Air North

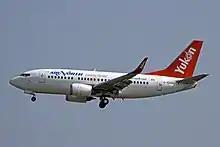
An Air North Boeing 737-500 in July 2012. The airline acquired several 737s in the 2010s.

In 2010, the airline started a new fleet expansion and modernization plan, purchasing a 737-400 and a winglet-equipped 737-500. In 2012, a fifth HS-748 (a pure freighter equipped with the large freight door) and a second 737-500 were acquired. This was followed by a third 737-500 in 2014, sporting an updated livery, and a fourth 737-500 entered service in 2016.